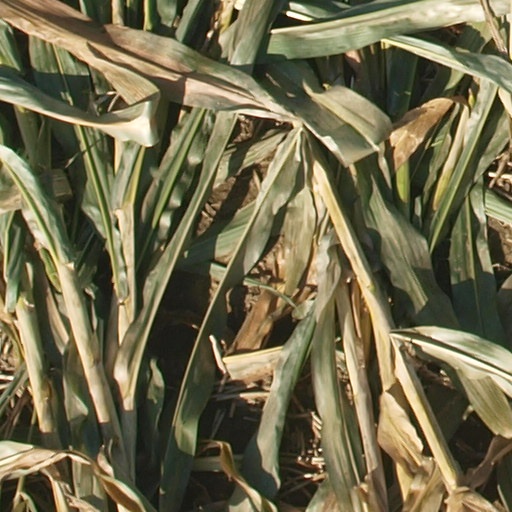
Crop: maize; corn